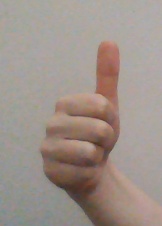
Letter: aleff